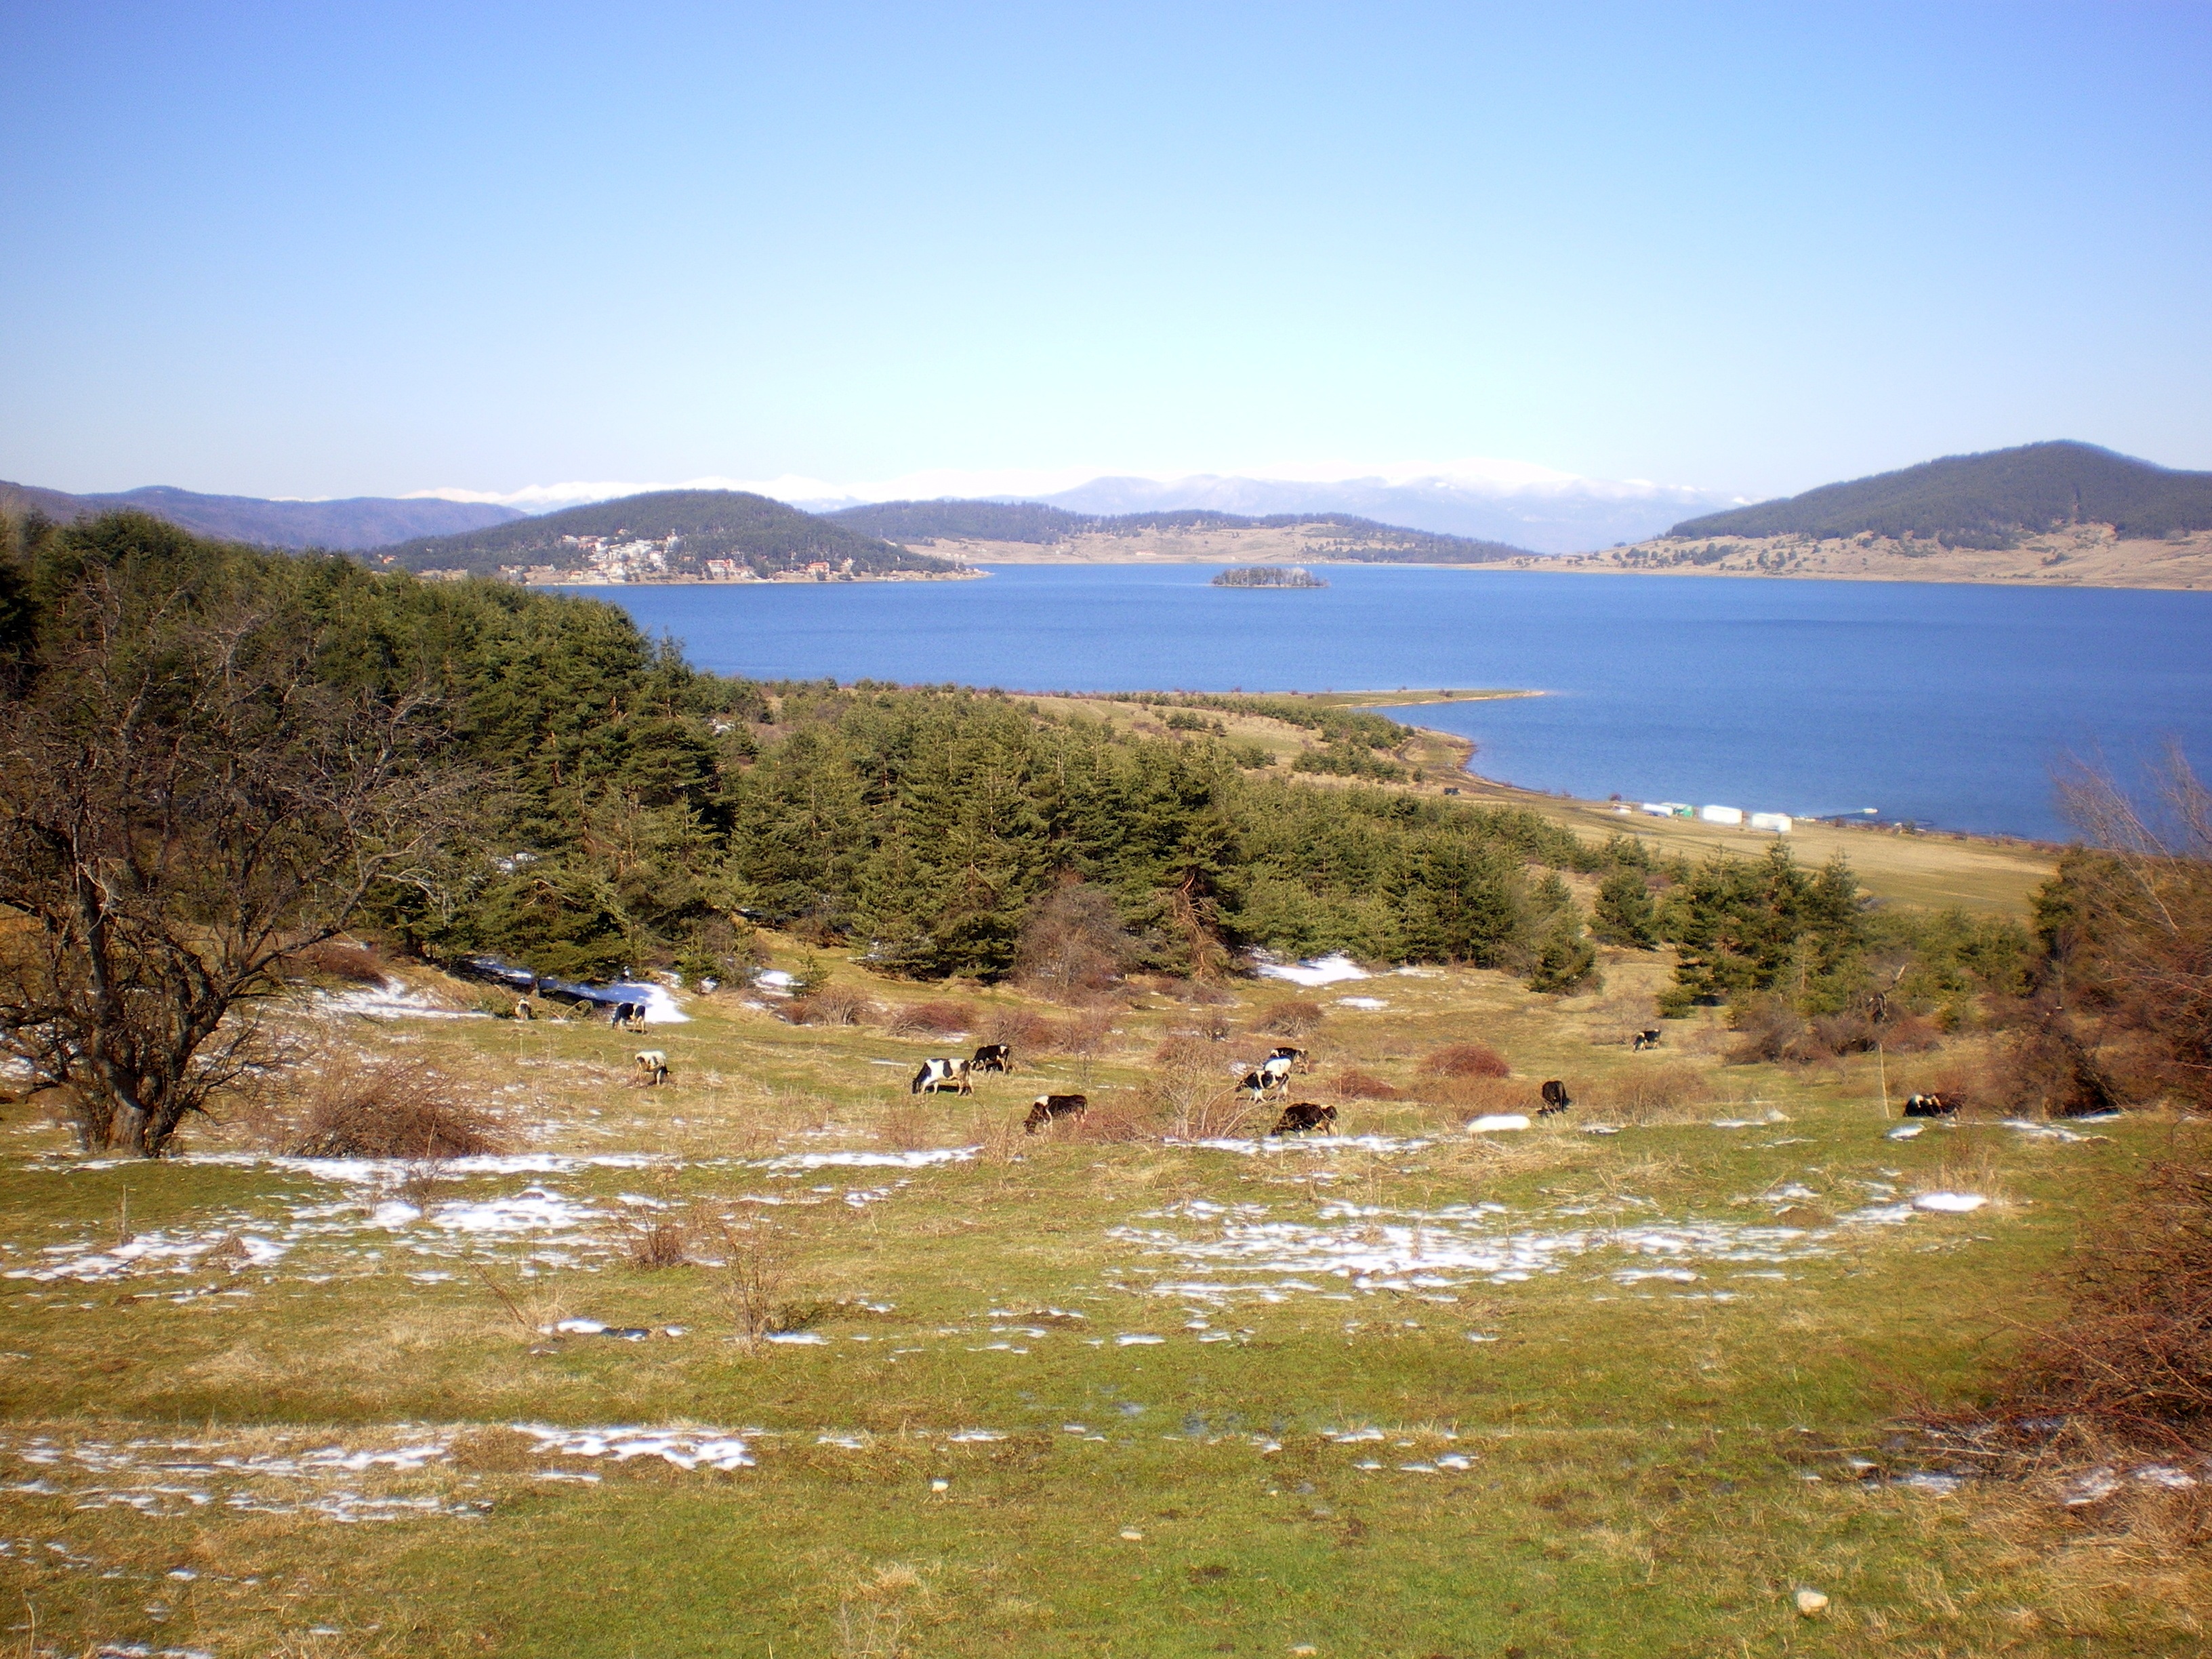
landscape, sea, coast, tree, nature, grass, wilderness, mountain, snow, sky, meadow, countryside, hill, lake, country, environment, spring, scenic, scenery, bay, reservoir, highland, body of water, freshness, outdoors, plateau, april, fell, loch, bulgaria